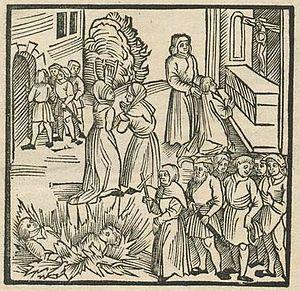
Cette page concerne l'année 1506 du calendrier julien.